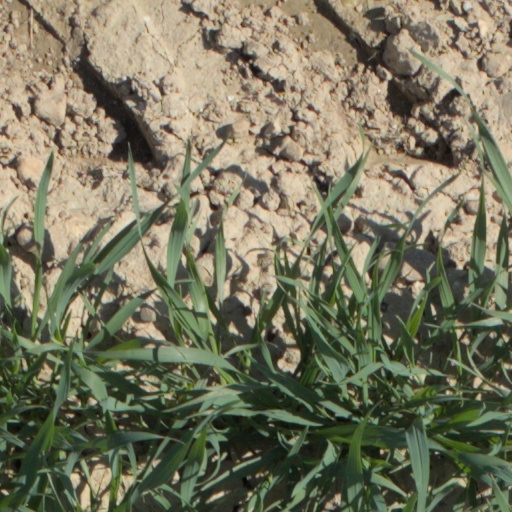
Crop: wheat